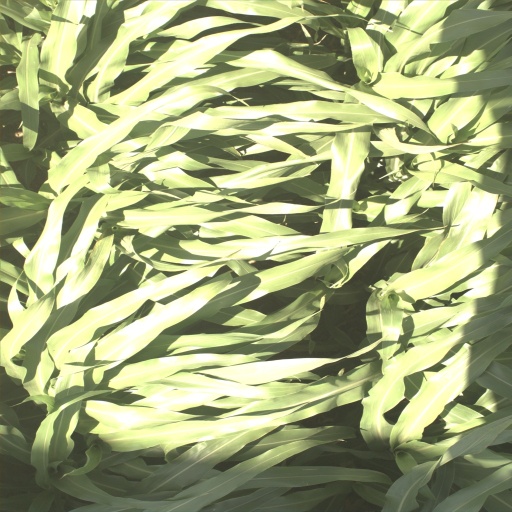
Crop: sorghum